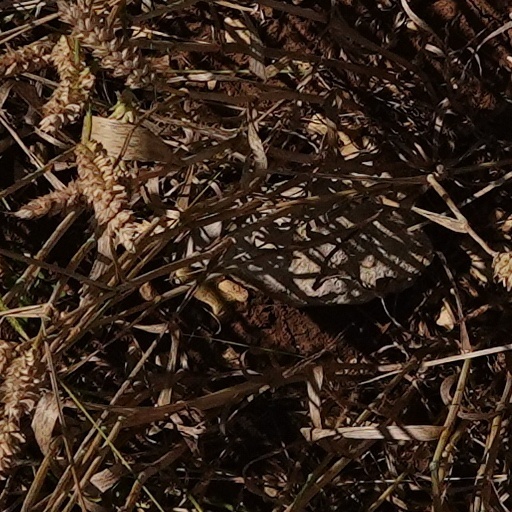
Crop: wheat